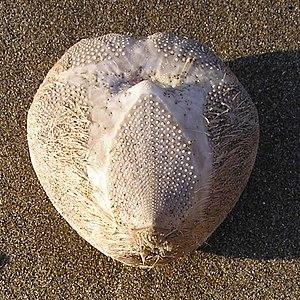
Les Loveniidae sont une famille d'oursins, de l'ordre des Spatangoida.
L’oursin-cœur également appelé souris de mer est une espèce d'oursins de la famille des Loveniidae.
Echinocardium est un genre d'oursins de la famille des Loveniidae.